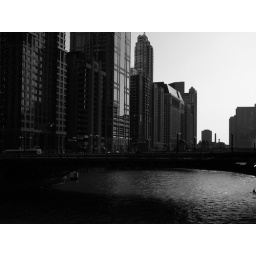
West side of State street bridge in black and white